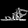
Label: Sandal